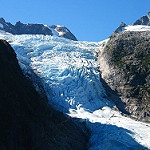
Label: glacier